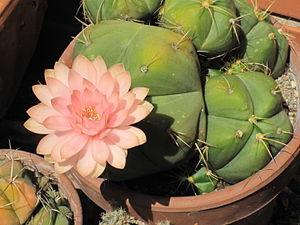
Gymnocalycium est un genre de la famille des cactus composé de 70 espèces environ.